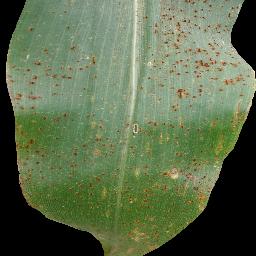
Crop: corn
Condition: (maize)_common_rust